Claudio Damiani

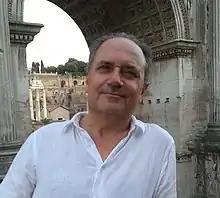
Claudio Damiani in 2018

Claudio Damiani is an Italian poet. He was born in San Giovanni Rotondo in the south of Italy (Puglia) in 1957 though at an early age, he moved to Rome where he still lives. He made his debut in 1978 in "Nuovi Argomenti", the magazine directed by Pasolini, Moravia and Bertolucci. In the first half of the 1980s, he was among the founders of the magazine "Braci", where a new classicism was proposed. Inspired by ancient Latin poets and by the Italian Renaissance, his themes are mainly nature and cosmos, with a side attention to current scientific research.